Music of Pakistan

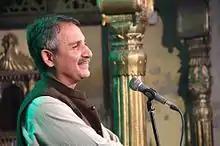
Haroon Bacha performing at AVT Khyber's "Sparle Suroona" in Peshawar, Pakistan. Bacha was forced to leave Pakistan and resettle in Brooklyn, New York, after the Taliban threatened his life for refusing to abandon music.

Pakistan has diverse folk traditions, with each region reflecting its local culture and language through its musical traditions. These folk traditions are passed down through generations and often form the core of community events, rituals, and festivals, typically celebrating themes of village life, nature, bravery, spirituality, love, longing and separation. Some of the famous folk singers/bands of Pakistan include Zarsanga, Sanam Marvi, Nazia Iqbal, Gul Panra, Raheem Shah, Saieen Zahoor, Abida Parveen, Ghazala Javed, Tina Sani, Musarrat Nazir, Tahira Syed, Laila Khan, Naheed Akhtar, Zeb Bangash, Suraiya Multanikar, Allan Fakir, Alam Lohar, Hadiqa Kiani, Ali Zafar, Haroon Bacha, and Khumarian.